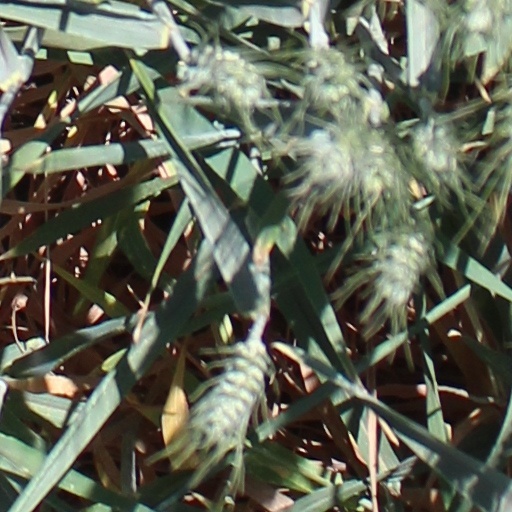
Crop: wheat